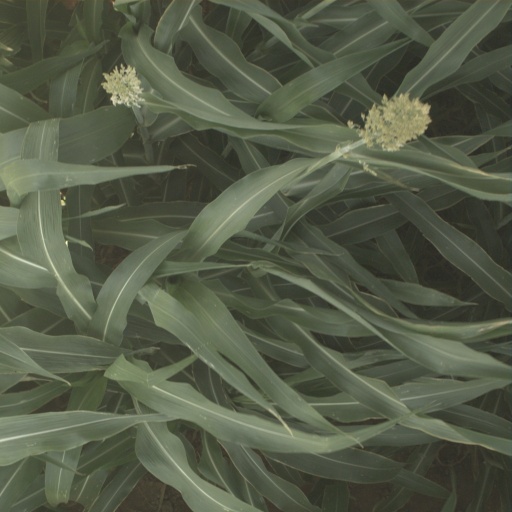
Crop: sorghum